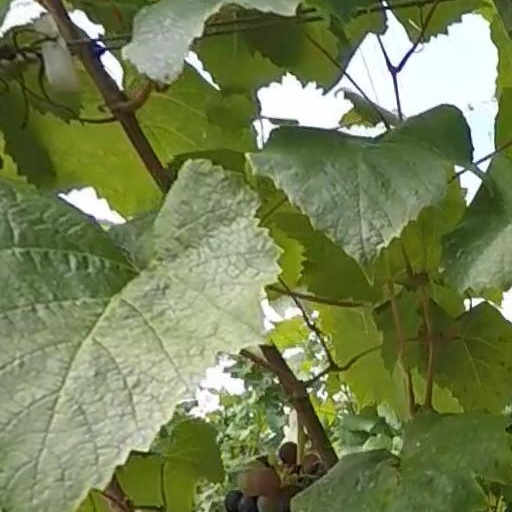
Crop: grape